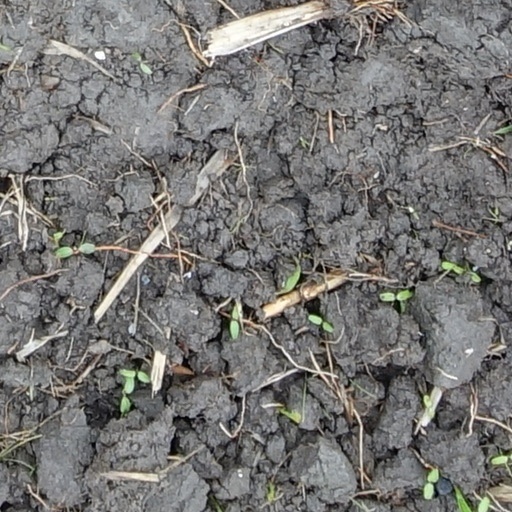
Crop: wheat